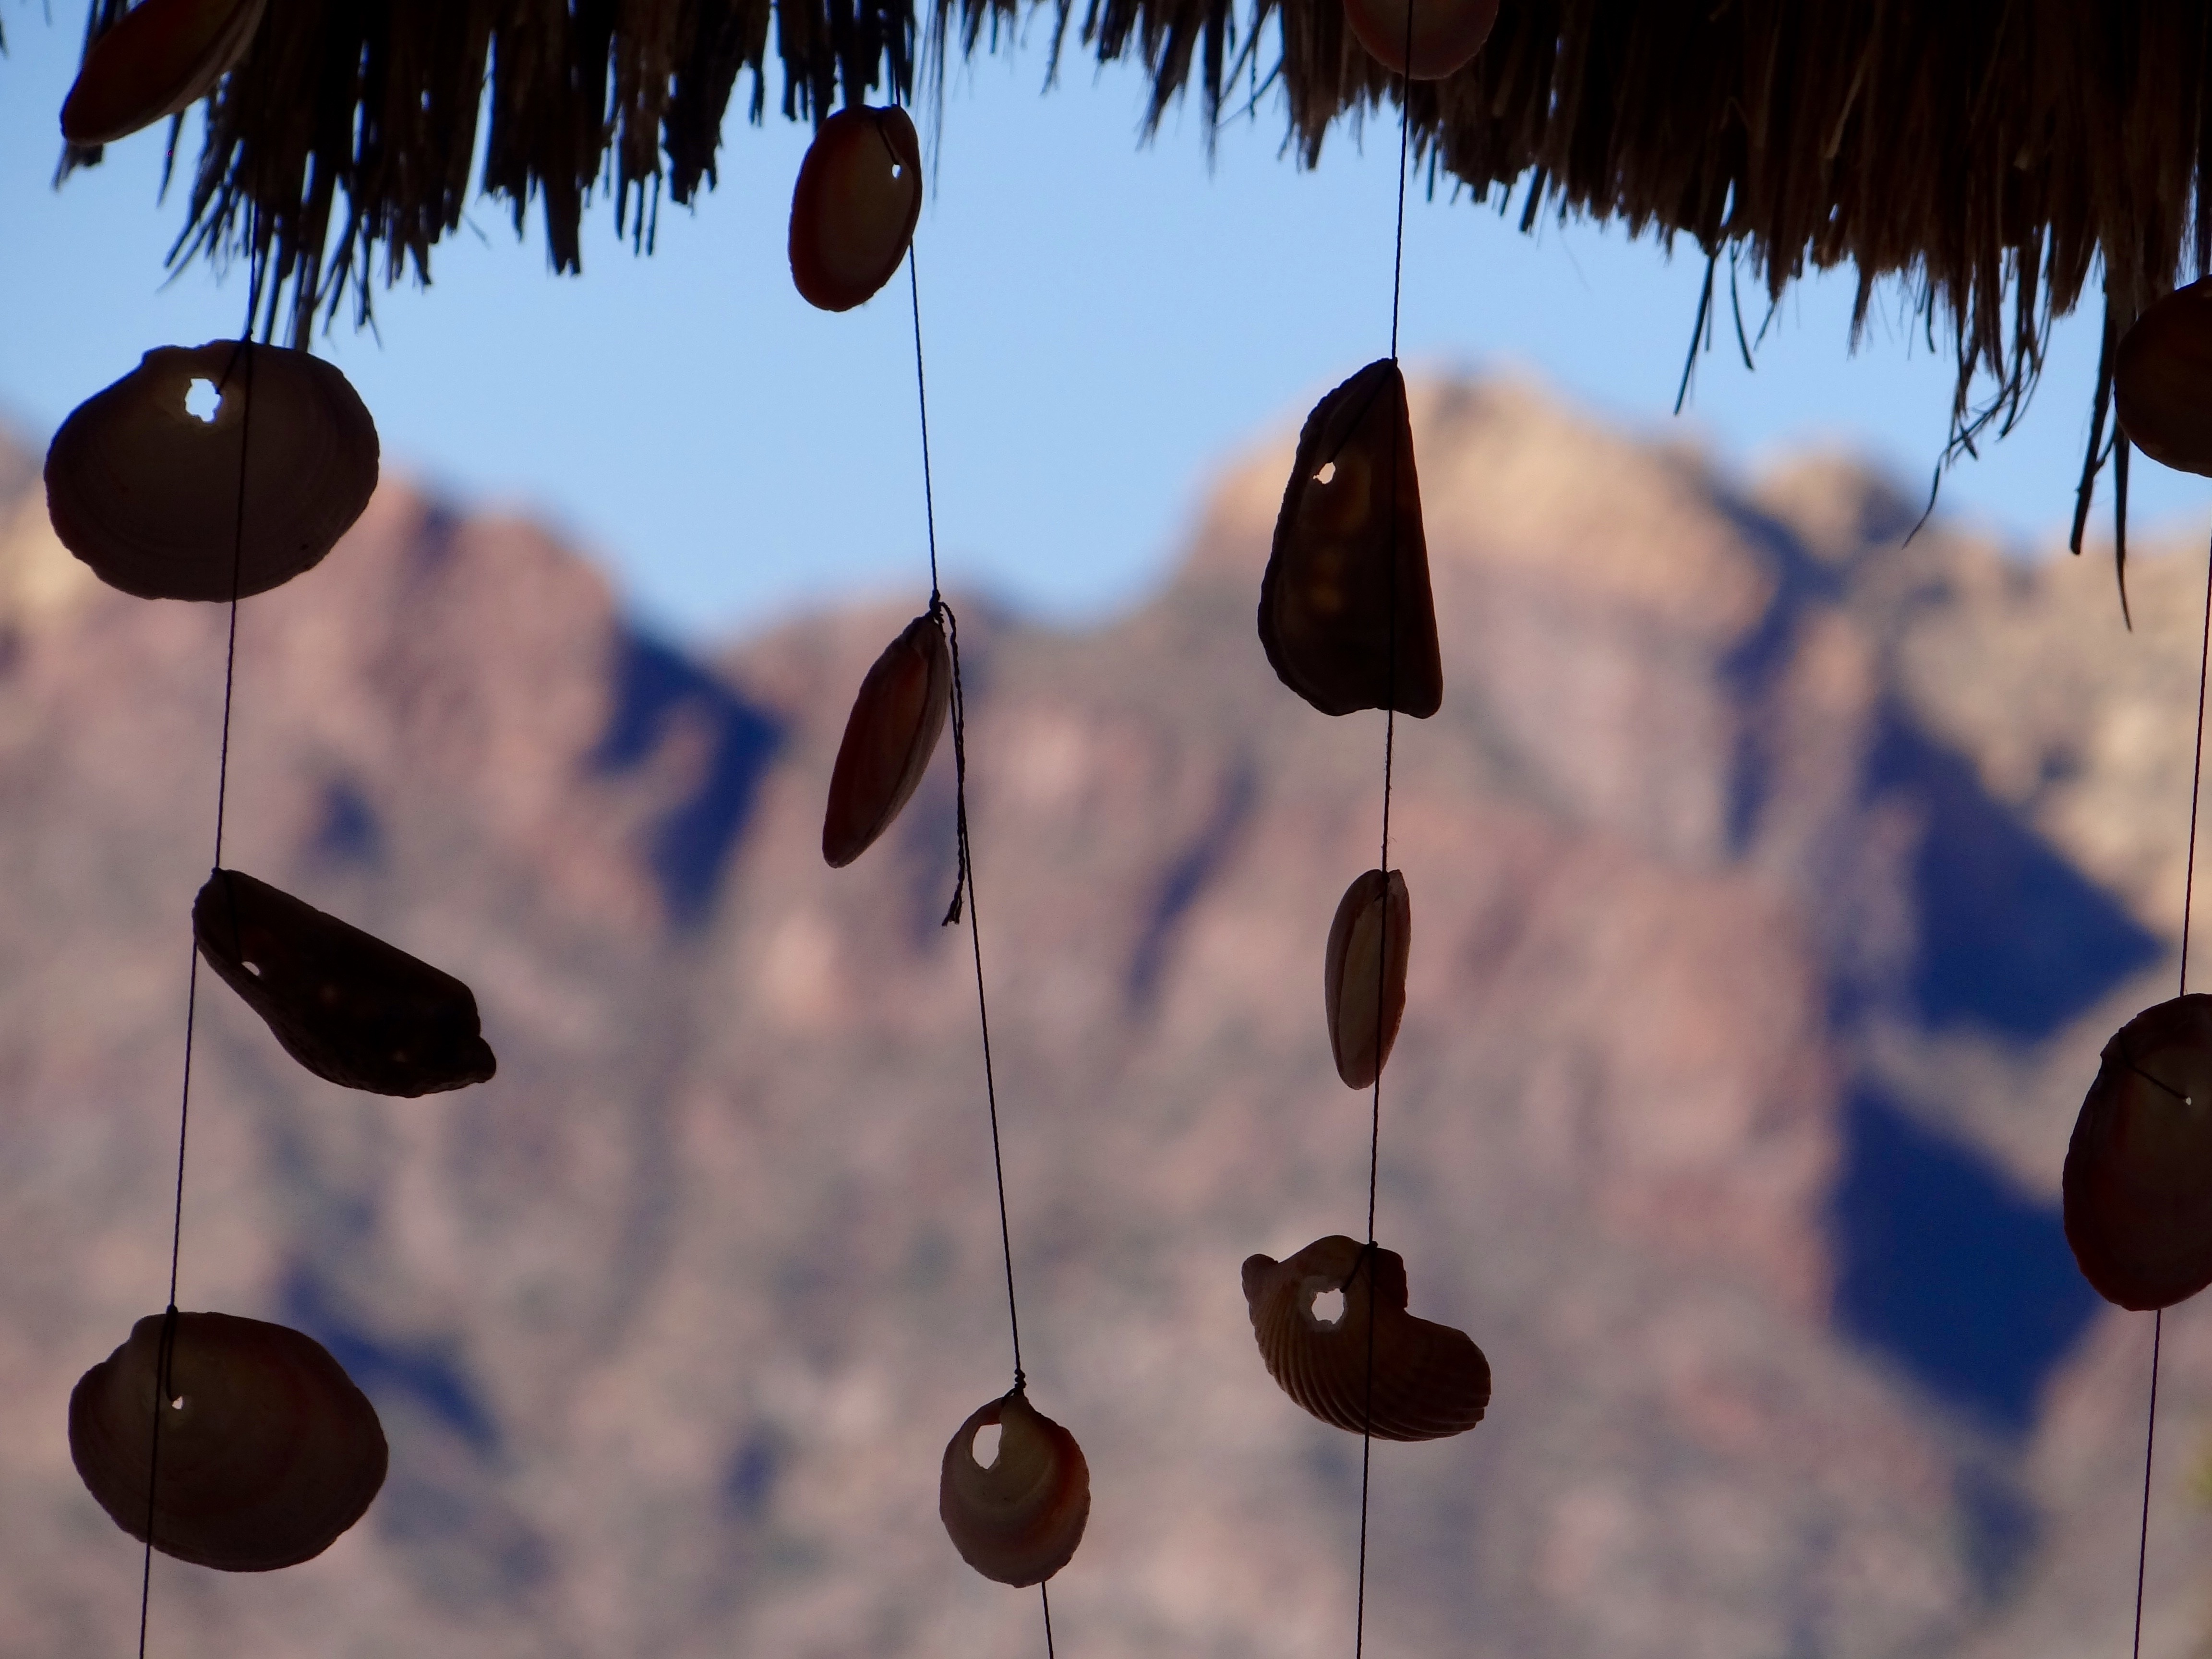
mobile, beach, landscape, sea, light, leaf, flower, petal, reflection, blue, lighting, shells, light fixture